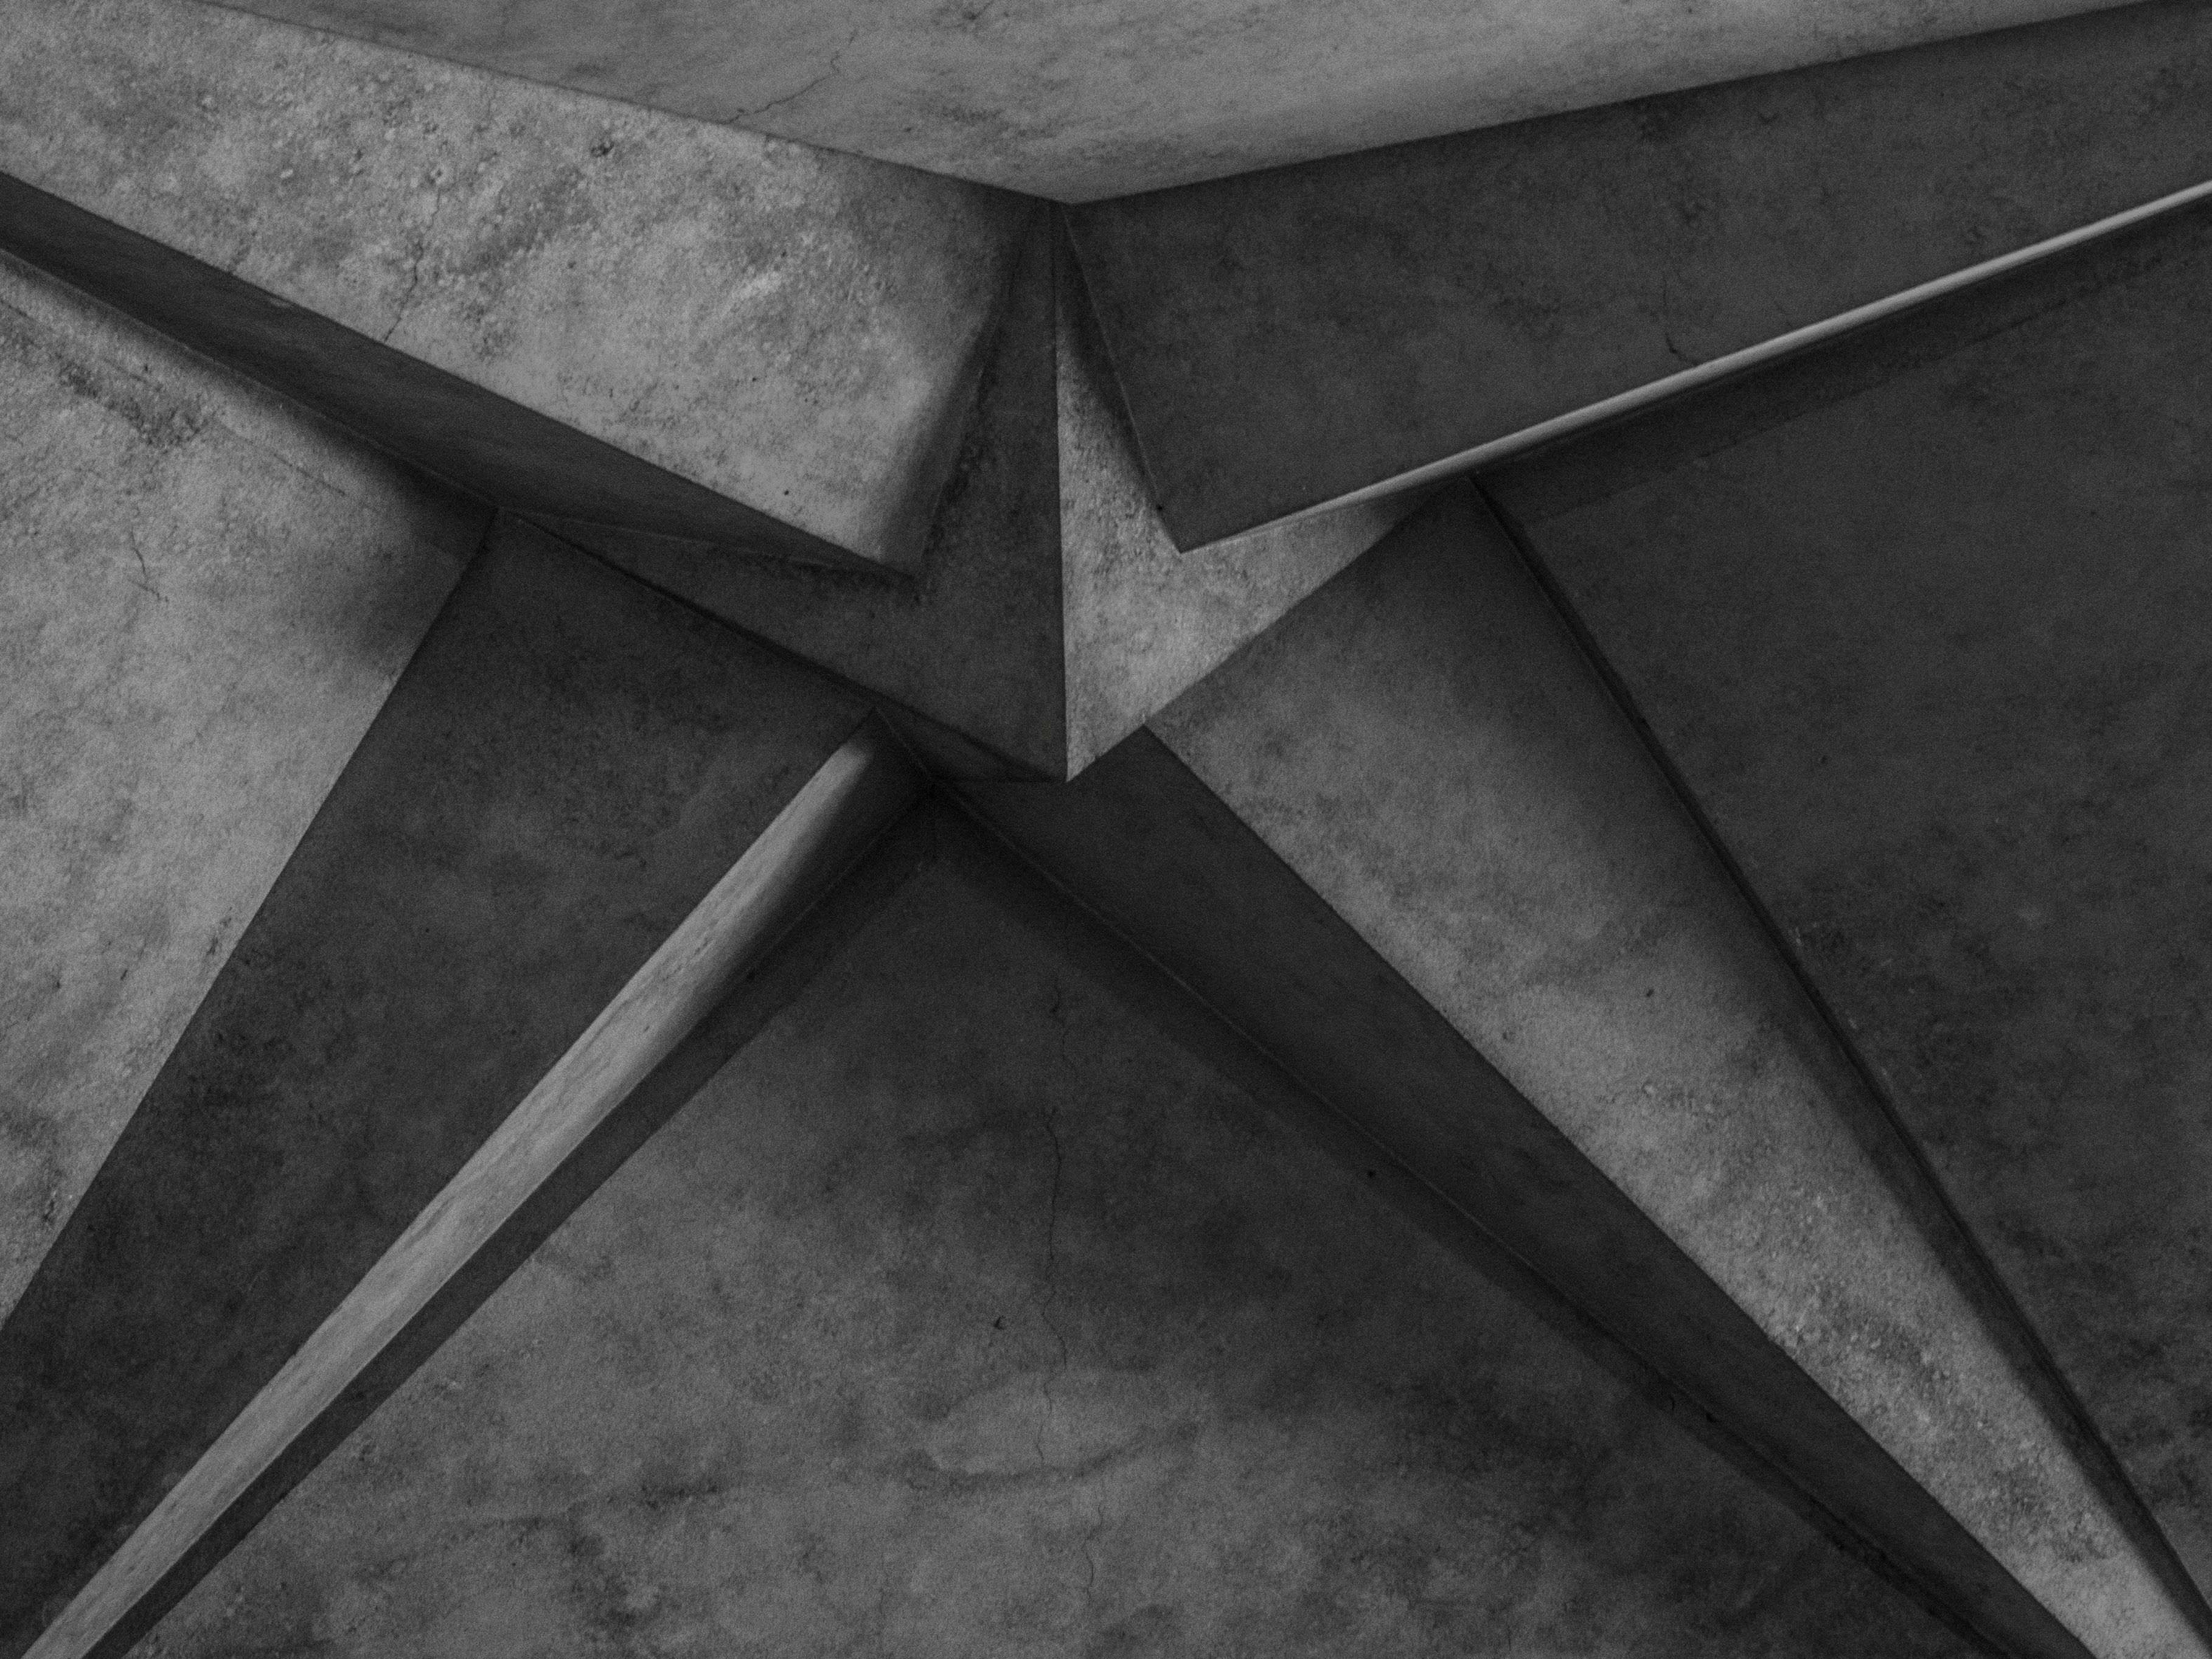
wing, light, black and white, architecture, structure, wood, white, photography, texture, floor, perspective, wall, ceiling, construction, line, color, shadow, darkness, church, cathedral, black, monochrome, barcelona, material, inside, design, pillars, symmetry, catalonia, shape, flooring, sagrada familia, materials, inside cathedral, cathedral ceiling, monochrome photography